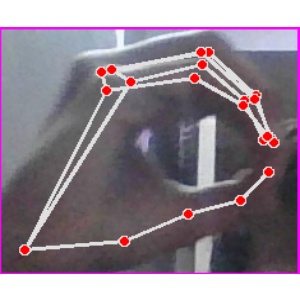
अक्षर: ठ